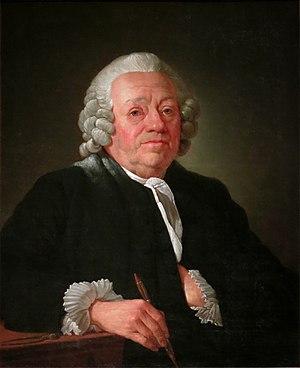
La rue Servandoni est une rue de Paris située dans le 6ᵉ arrondissement de Paris, à statut de voie publique, à la fois dans le quartier de Saint-Sulpice, de Saint-Germain-des-Prés, de l'Odéon et du jardin du Luxembourg.
L'église Saint-Sulpice est une église paroissiale catholique située dans le quartier de l'Odéon, dans le 6ᵉ arrondissement de Paris.